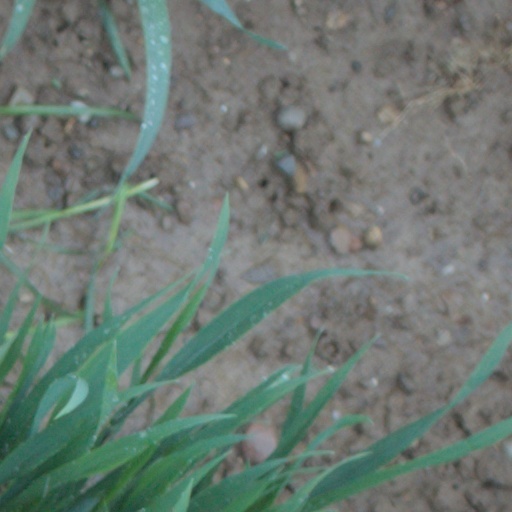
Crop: wheat